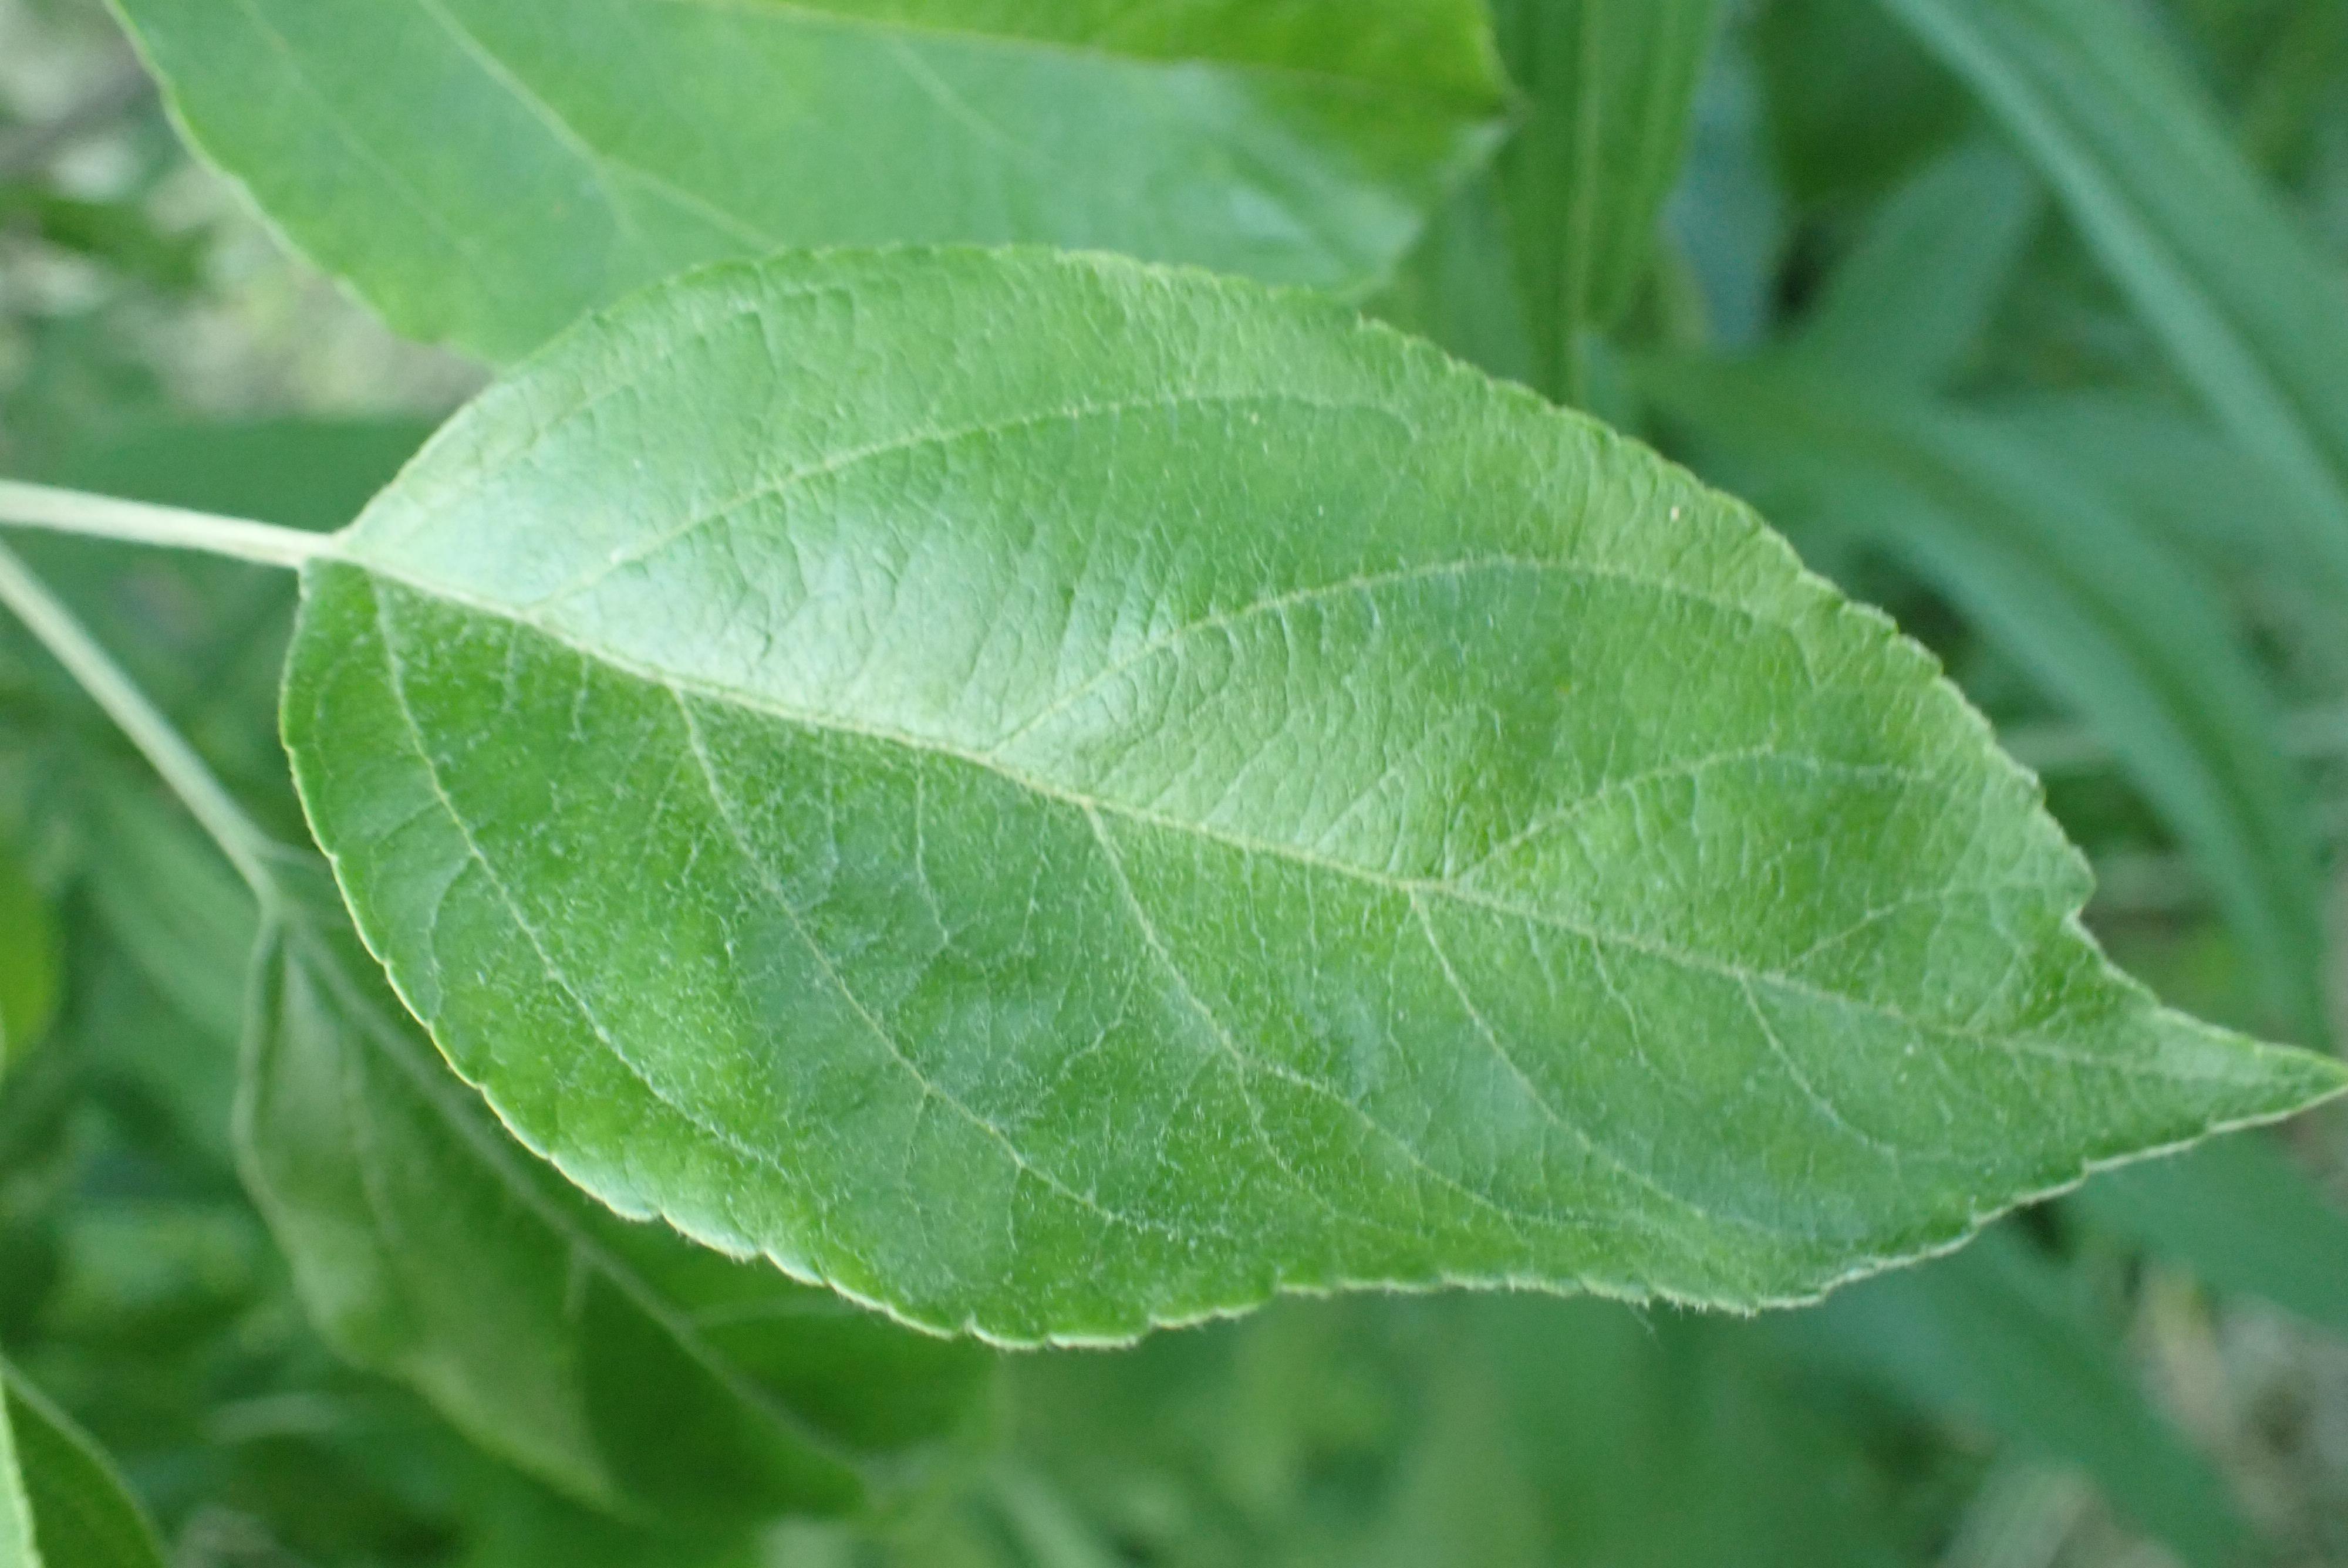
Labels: healthy